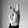
ASL letter: K